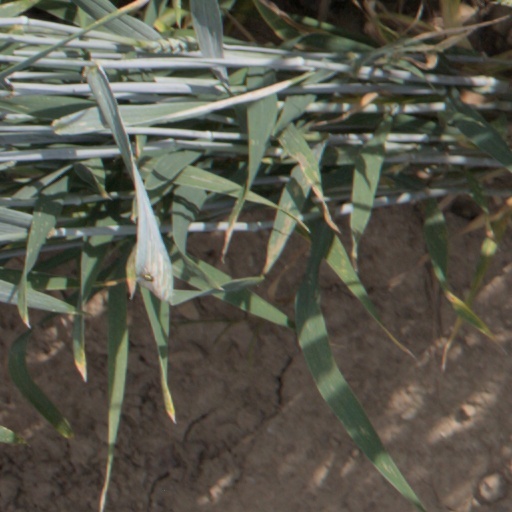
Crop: wheat